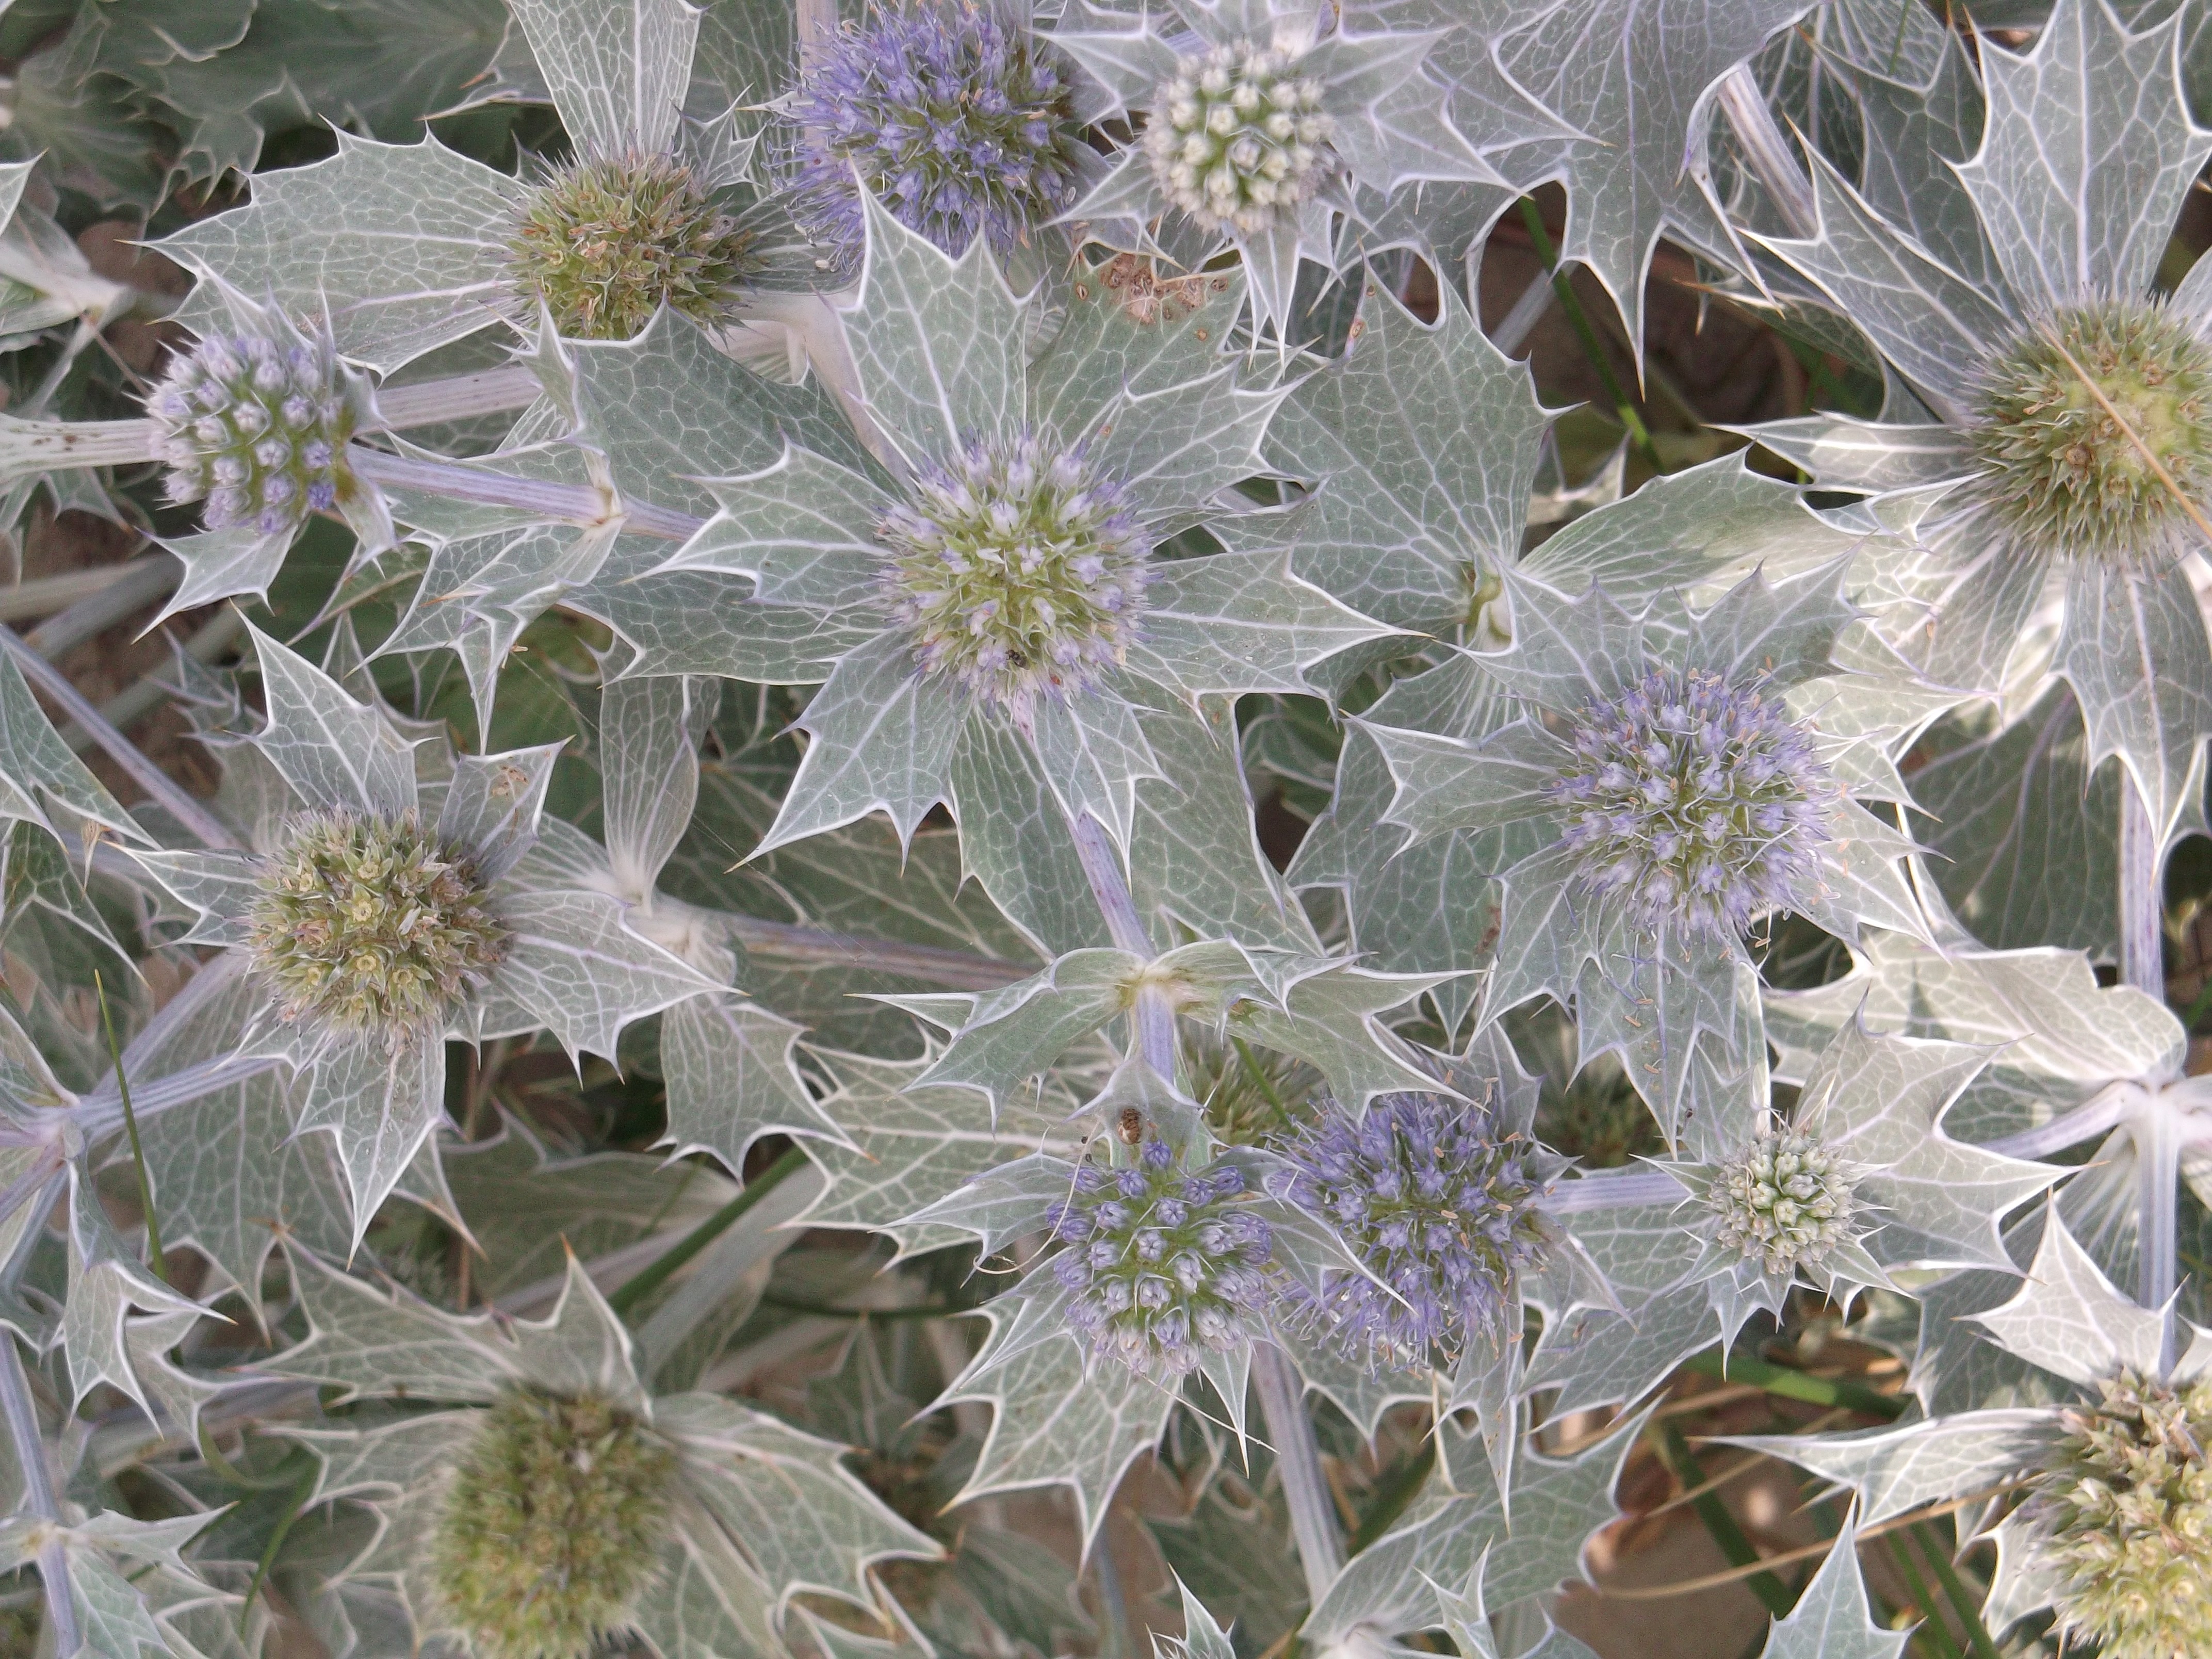
plant, flower, frost, herb, botany, flora, wildflower, dunes, thistle, flowering plant, daisy family, annual plant, land plant